Hoodoo (spirituality)

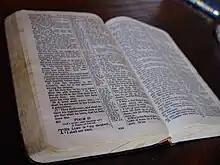
The Christian Holy Bible

African American midwives were the primary caregivers for pregnant Black women and nursing mothers during and after slavery. By the mid-twentieth century, licenses were required for all women to become midwives. Before certification, segregation laws prevented Black women from entering hospitals that provided medical care for white people. Also, many African Americans did not trust white medical doctors because some were known to conduct medical experiments on Black people. African American midwives provided medical care for nursing and pregnant Black women in their communities by treating them with herbal medicines.